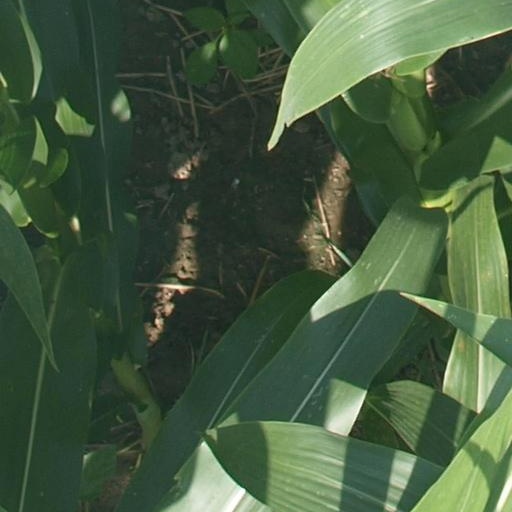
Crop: maize; corn